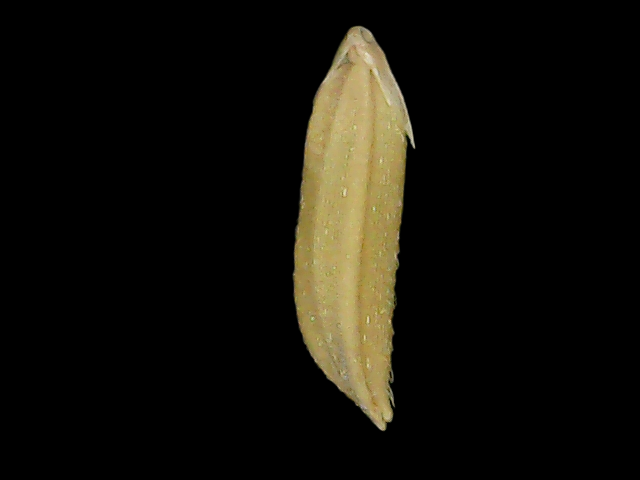
Rice variety: Bd75